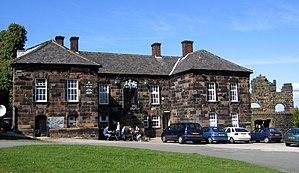
Le château de Halton se situe dans l'ancien village du même nom qui fait maintenant partie de la ville de Runcorn, dans le comté de Cheshire, en Angleterre. Le château est situé au sommet de Halton Hill, une colline proéminente constituée de grès, qui domine le village. Il a été désigné monument historique classé Grade I par l'English Heritage.